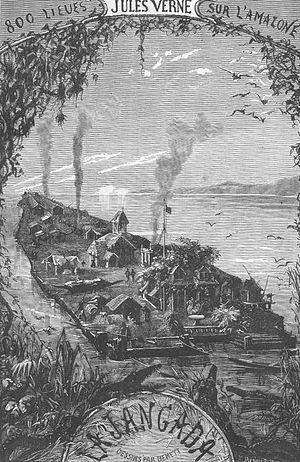
Jules Verne ""La Jangada - Huit Cents lieues sur l'Amazone"", 1881 Orginal description:"
La Jangada, sous-titré 800 lieues sur l'Amazone, est un roman policier et d'aventures de Jules Verne, publié en 1881.
Une jangada est un mot portugais qui désigne, à la fois, un radeau de bois descendant un fleuve et une embarcation traditionnelle des côtes brésiliennes. Elle est devenue emblématique des traditions des pêcheurs brésiliens.